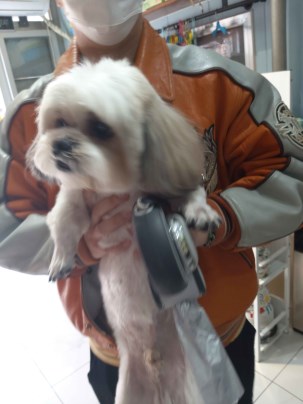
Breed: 361-n000123-Shih_Tzu